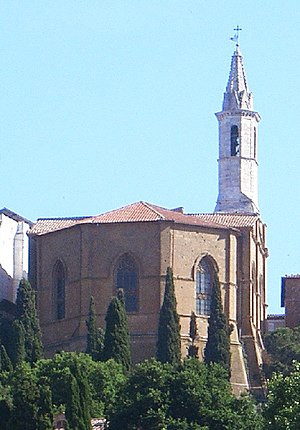
Pienza
Domkirken i Pienza
Pienza er en by i Toscana i Italien med ca. 2.200 indbyggere. Den ligger på et højdedrag med flot udsigt ud over dalen, Val d'Orcia.